Agony in the Garden (Blake)

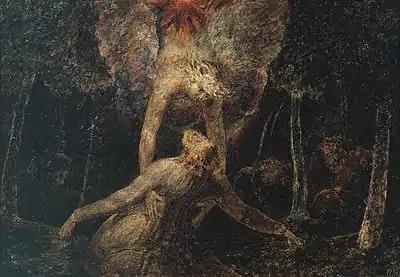
"The Agony in the Garden", 1799–1800. Tempera on tinned iron, 27 cm × 38 cm

The Agony in the Garden is a small painting by William Blake, completed as part of his 1799–1800 series of Bible illustrations commissioned by his patron and friend Thomas Butts. The work illustrates a passage from the Gospel of Luke which describes Christ's turmoil in the Garden of Gethsemane before his arrest and Crucifixion following Judas's betrayal. In Blake's painting a brilliantly coloured and majestic angel breaks through the surrounding darkness and descends from a cloud to aid and physically support Jesus in his hour of agony. The work is dominated by vertical lines, formed both from the trees and from the two arms of the angel. Two inner lines converge on Christ's palms, evoking the nails driven through him during his crucifixion.